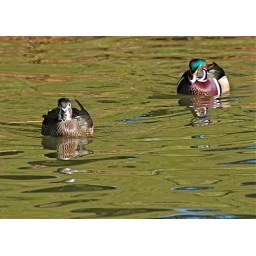
A male &amp;amp; female couple of Wood Ducks swimming in a Santee Lake in Southern California.